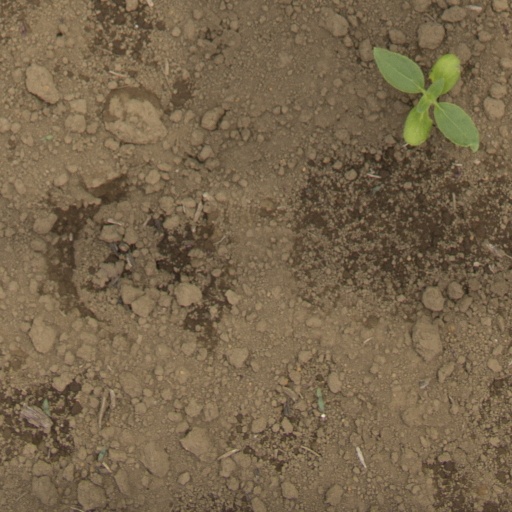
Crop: Jerusalem artichoke